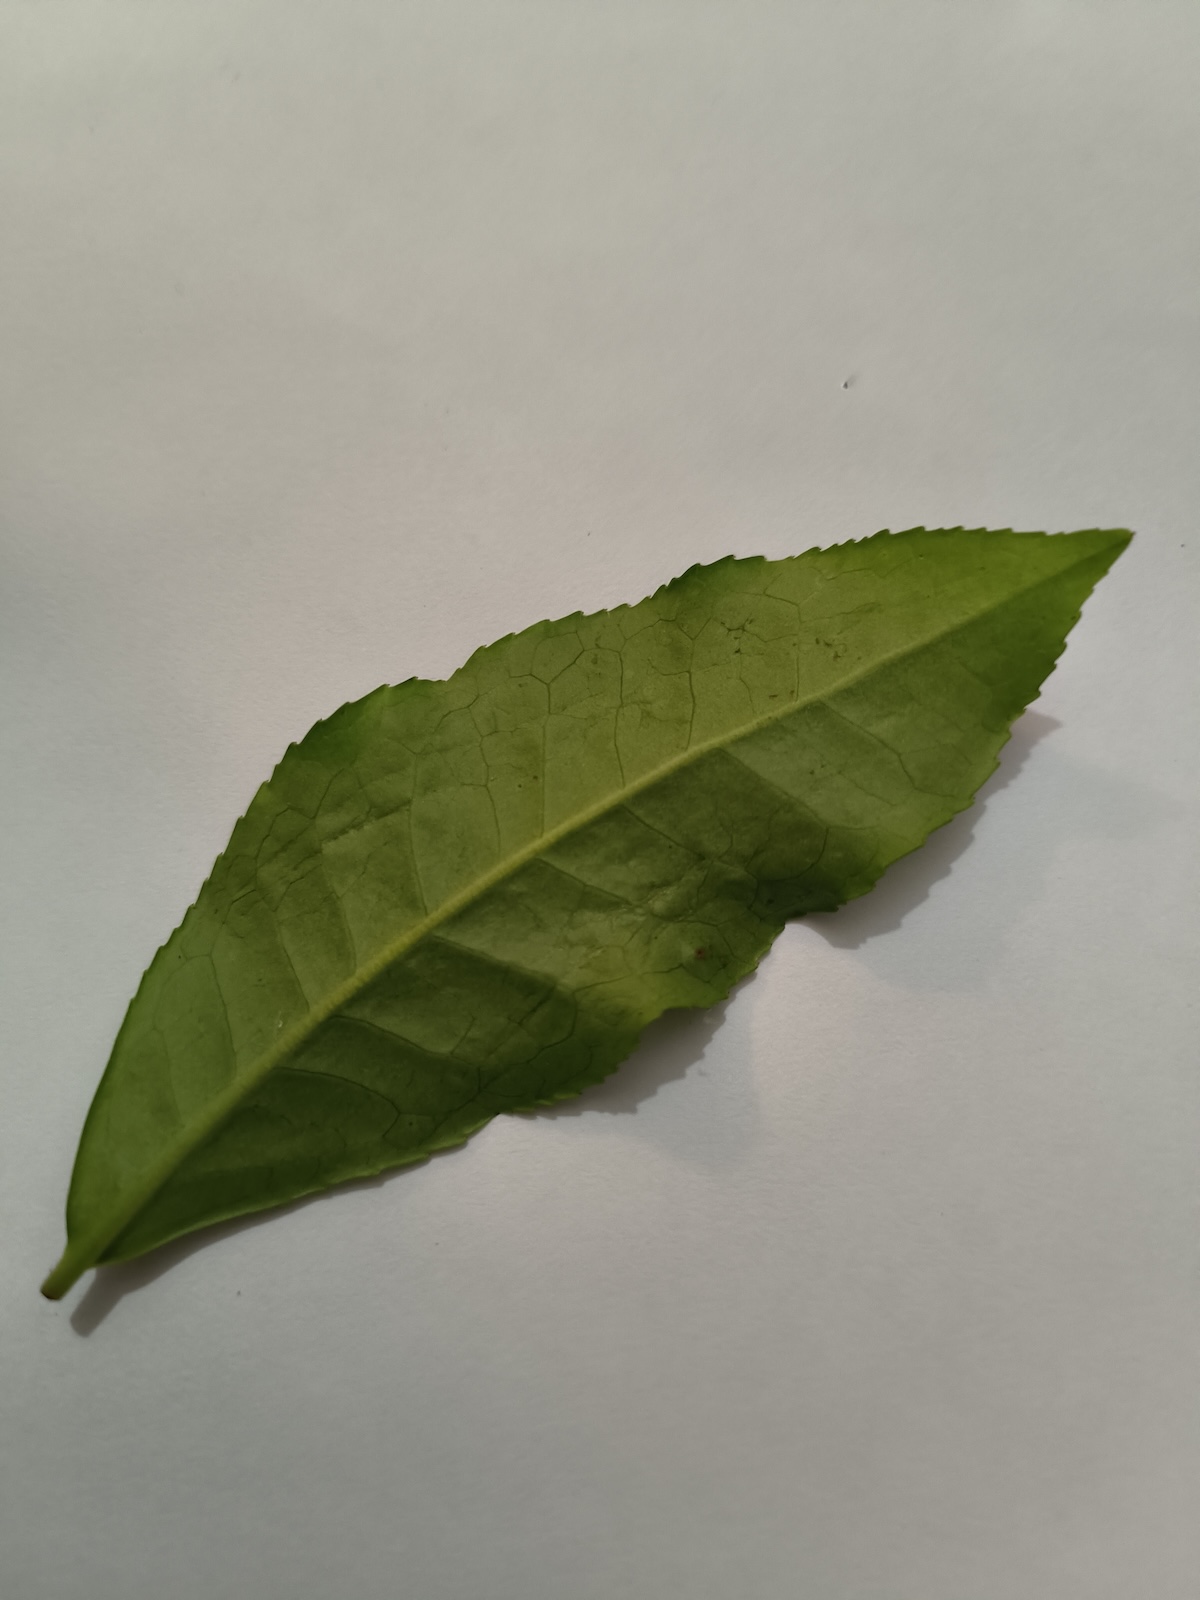
Label: Healthy leaf